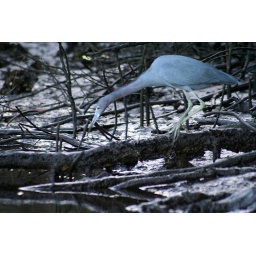
the blue bird in the back yard